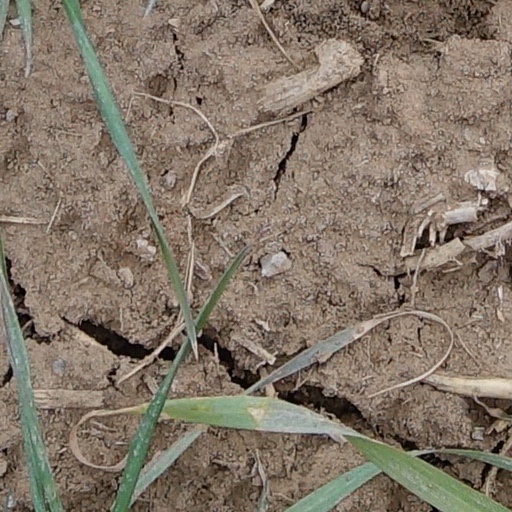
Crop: wheat